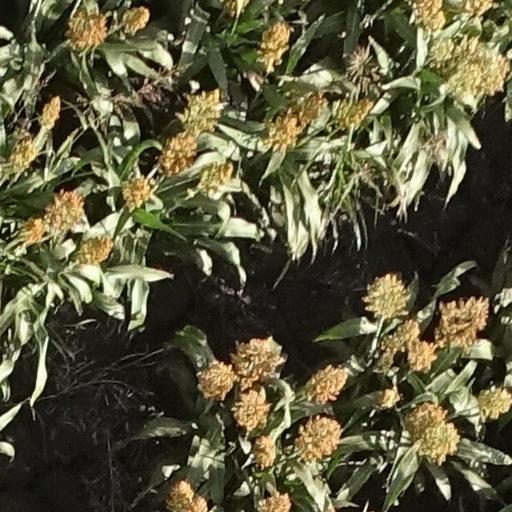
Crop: sorghum